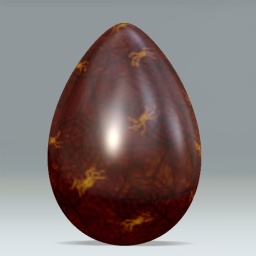
orange - yellow spider web in gold egg